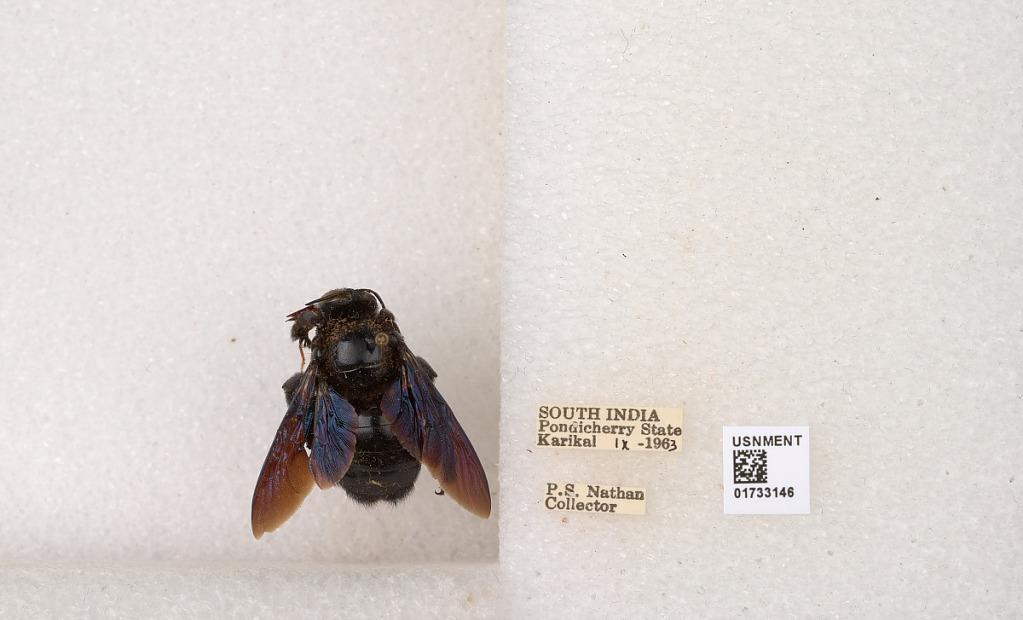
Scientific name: Xylocopa (Ctenoxylocopa) fenestrata (Fabricius)
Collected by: P. Nathan
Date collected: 1963-9-1
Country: India
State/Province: Puducherry
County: Karaikal
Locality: Karikal